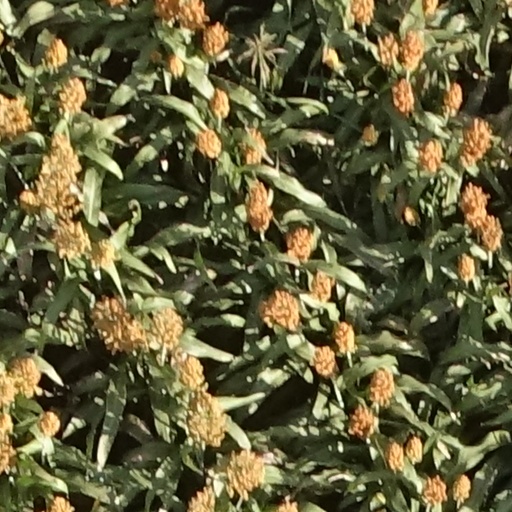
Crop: sorghum